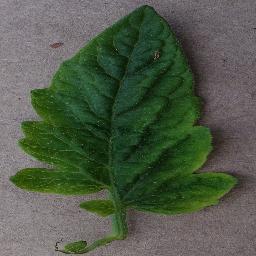
Label: Tomato___Tomato_Yellow_Leaf_Curl_Virus